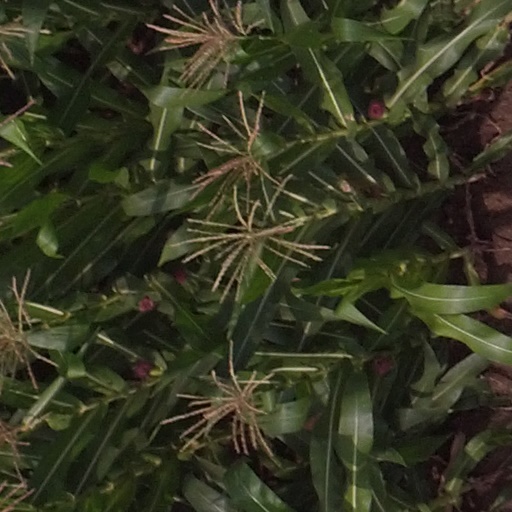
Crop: maize; corn